Santa Cruz, Rio de Janeiro

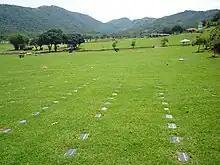
Jardim da Saudade Paciência cemetery

Santa Cruz has the final season of the second largest commuter rail extension of the Metropolitan Region of Rio de Janeiro, the Santa Cruz Extension. The same is operated by the "SuperVia" and the peak hours has an average interval of 12 minutes. There are integration services with buses using exclusively "RioCard" and there is a project to integrate pay with online Itaguaí of Central, which is being studied to be reactivated.